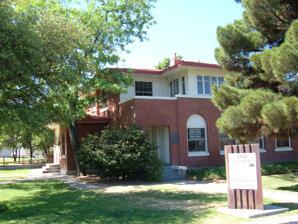
Building: Nason House
Country: United States of America
Year built: 1918
United States historic place University President's House U.S. National Register of Historic Places Show map of New Mexico Show map of the United States Location South of University Avenue between Espina and Solano, NMSU, Las Cruces, New Mexico Coordinates 32°17′02″N 106°45′16″W / 32.28389°N 106.75444°W / 32.28389; -106.75444 ( University President's House ) Area 0.1 acres (0.040 ha) Built 1918 Architectural style Prairie School MPS New Mexico Campus Buildings Built 1906-1937 TR NRHP reference No. 88001549 Added to NRHP May 16, 1989 The Nason House , formerly the University President's House , is a historic house in Las Cruces, New Mexico , U.S. It was constructed as the official residence of the president of New Mexico State University . It was built on the NMSU campus in 1918. It was designed in the Prairie School architectural style. It has been listed on the National Register of Historic Places since May 16, 1989. In 1980, a new residence was constructed for the University president, and this structure was refurbished to accommodate the Center for Latin American and Border Studies. In 1987, the building was renamed, dedicating it to Willoughby Nason, a university graduate student who died in 1979 before completing his thesis. References